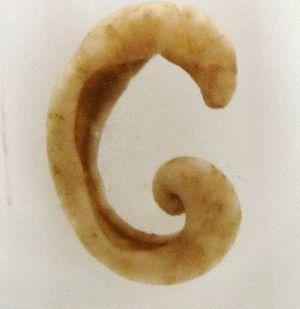
Les Solénogastres ou Néoméniomorphes sont une classe de mollusques marins en forme de vers.